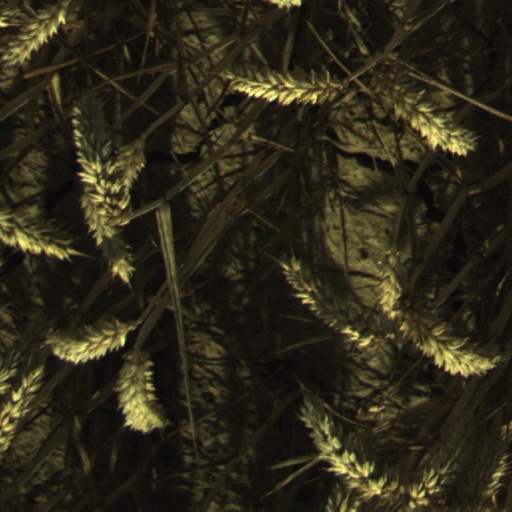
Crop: wheat